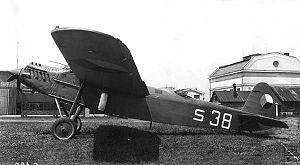
L'Aero A.42 est un bombardier monoplan monomoteur triplace construit en Tchécoslovaquie en 1929.